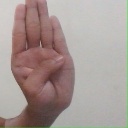
अक्षर: ब